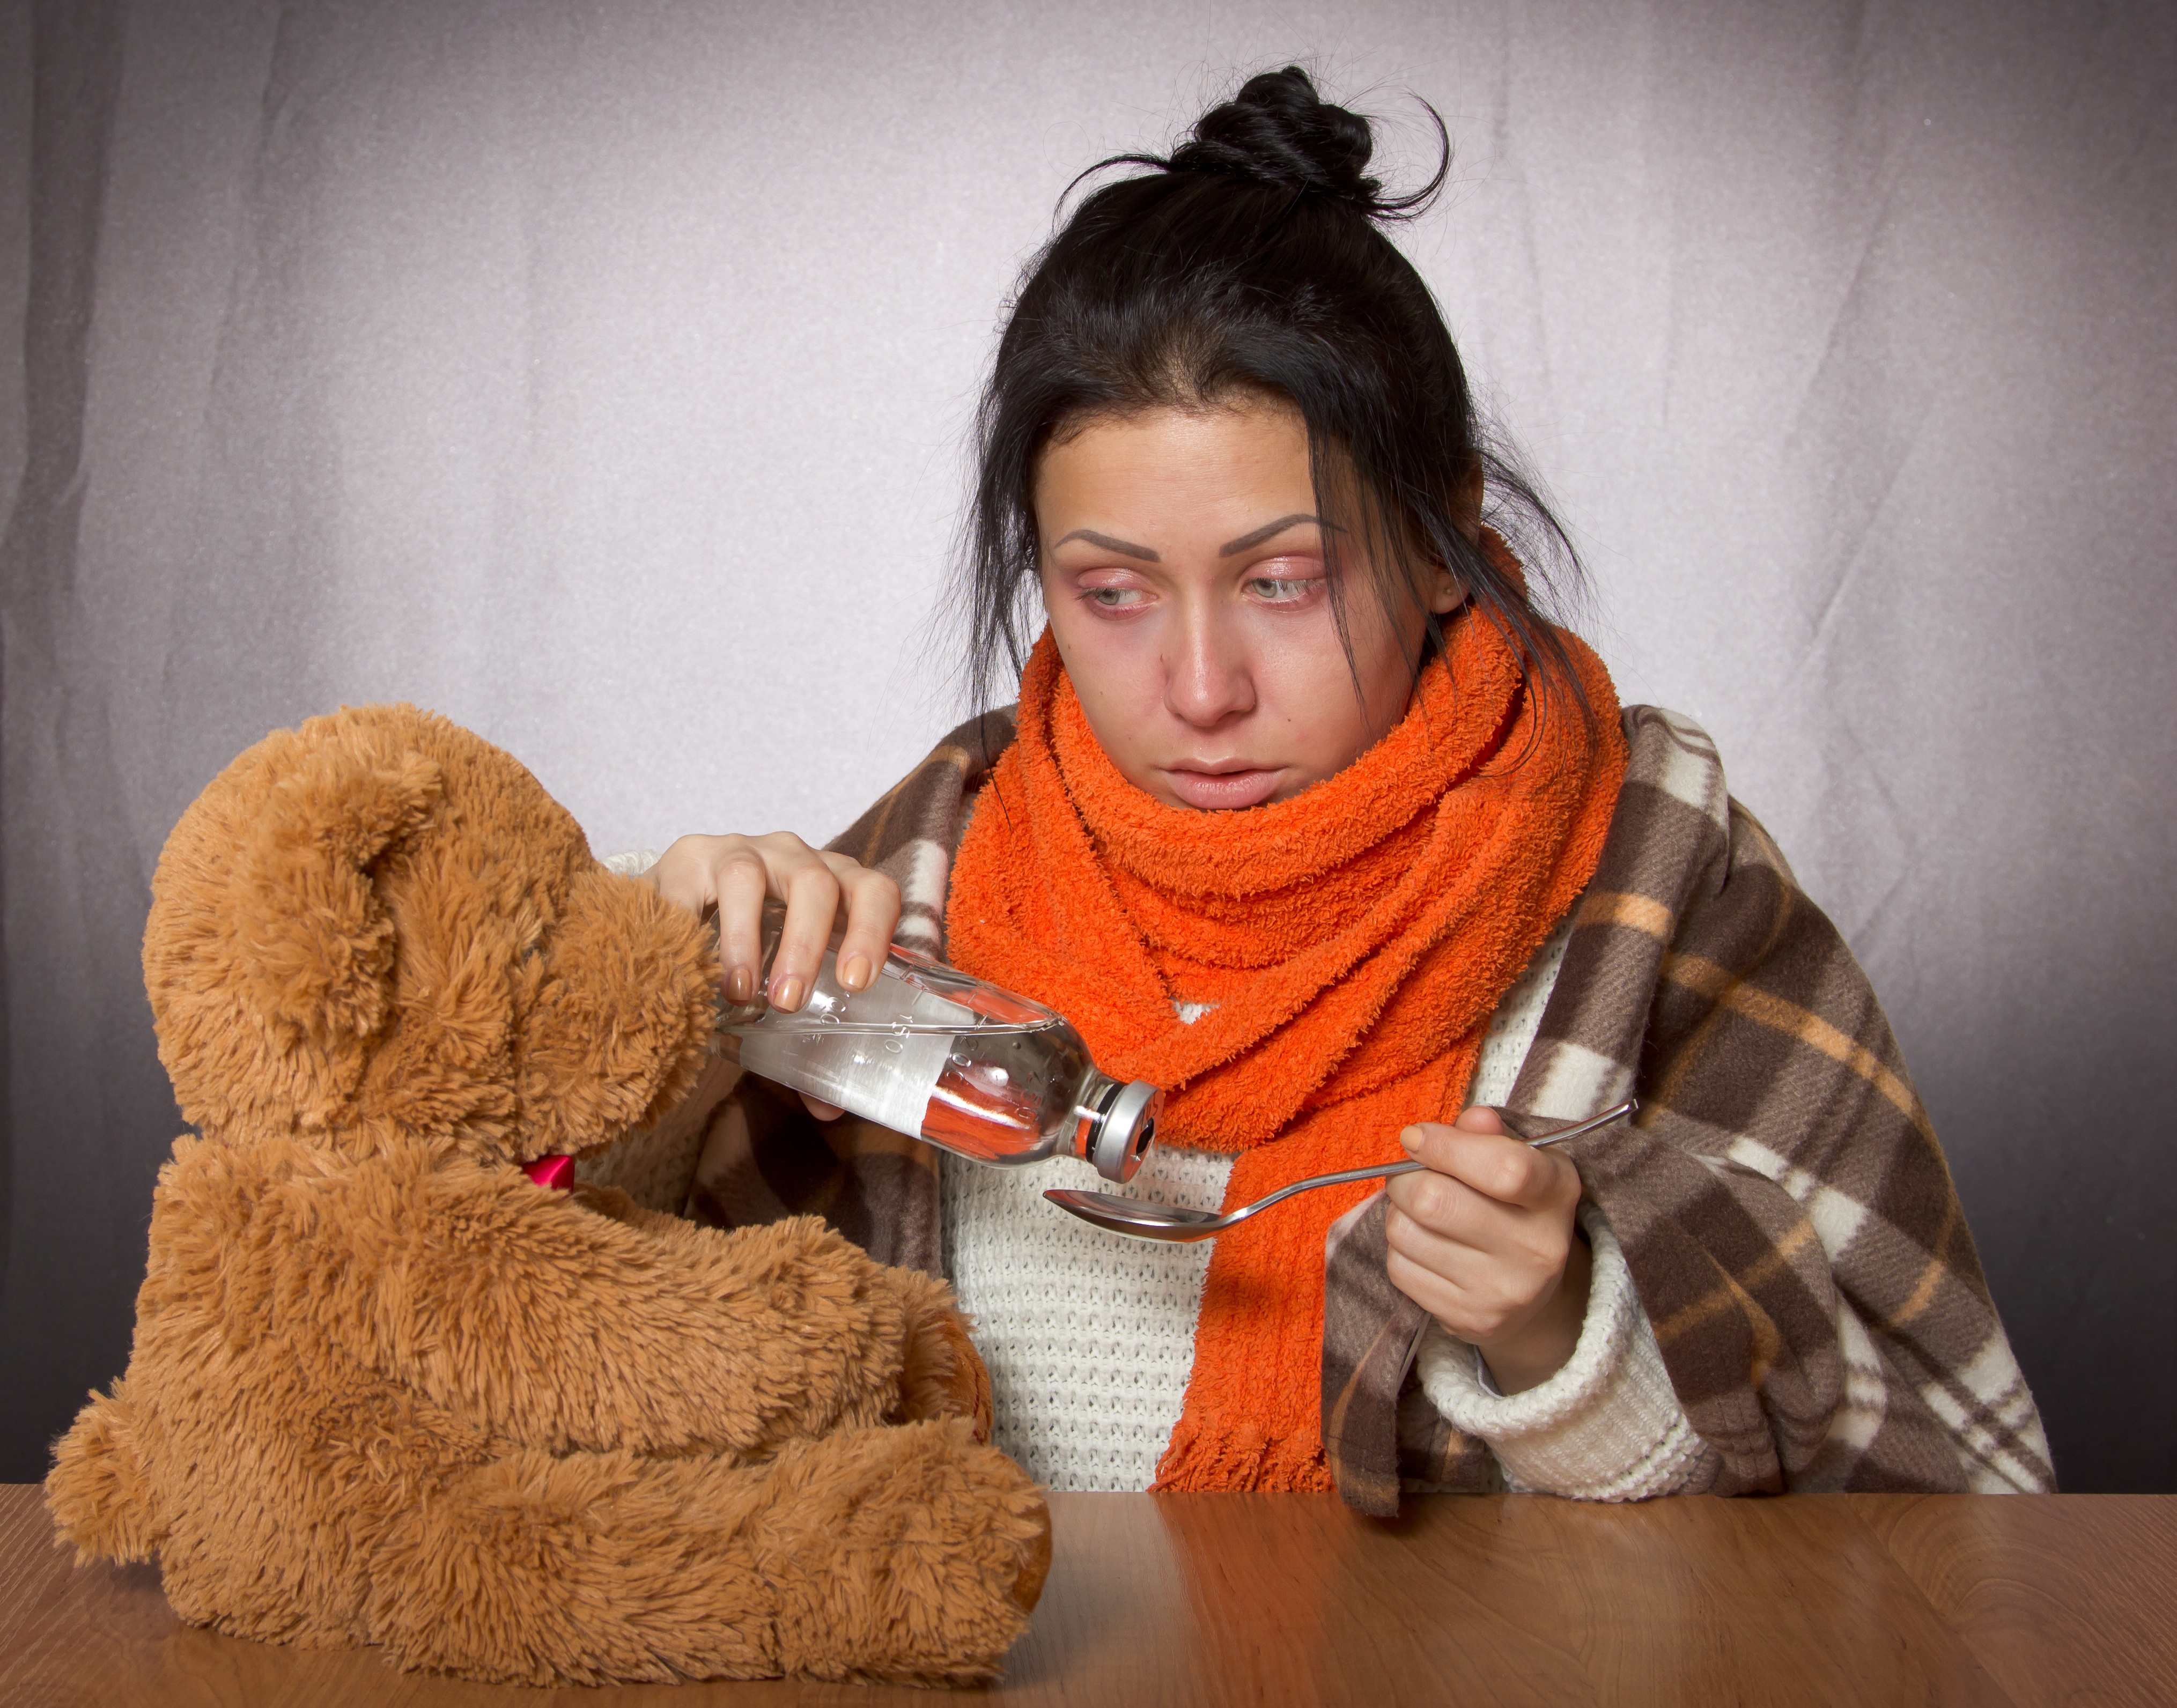
girl, child, clothing, toy, knitting, textile, art, infant, toddler, flu, medication